Retail

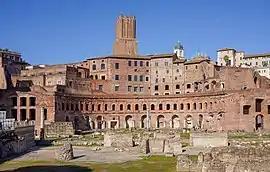
Marketplace at Trajan's Forum, the earliest known example of permanent retail shopfronts

Retail is the sale of goods and services to consumers, in contrast to wholesaling, which is the sale to business or institutional customers. A retailer purchases goods in large quantities from manufacturers, directly or through a wholesaler, and then sells in smaller quantities to consumers for a profit. Retailers are the final link in the supply chain from producers to consumers.